Gaudium neglectum

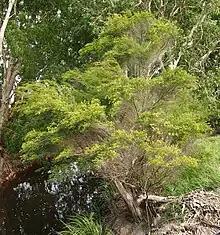
Habit

Leptospermum neglectum is a shrub or small tree that is endemic to Queensland. It has elliptical leaves that are silky-hairy at first, white flowers on short shoots in leaf axils and fruit with the remnants of the sepals attached but that fall from the plant shortly after the seeds are released.